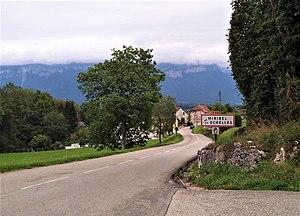
Entrée de Miribel-les-Échelles
Miribel-les-Échelles est une commune française située dans le département de l'Isère en région Auvergne-Rhône-Alpes.